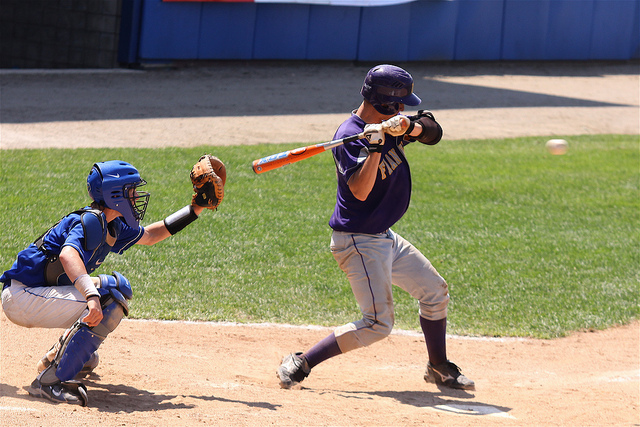
các cầu thủ bóng chày đang thi đấu ở trên sân